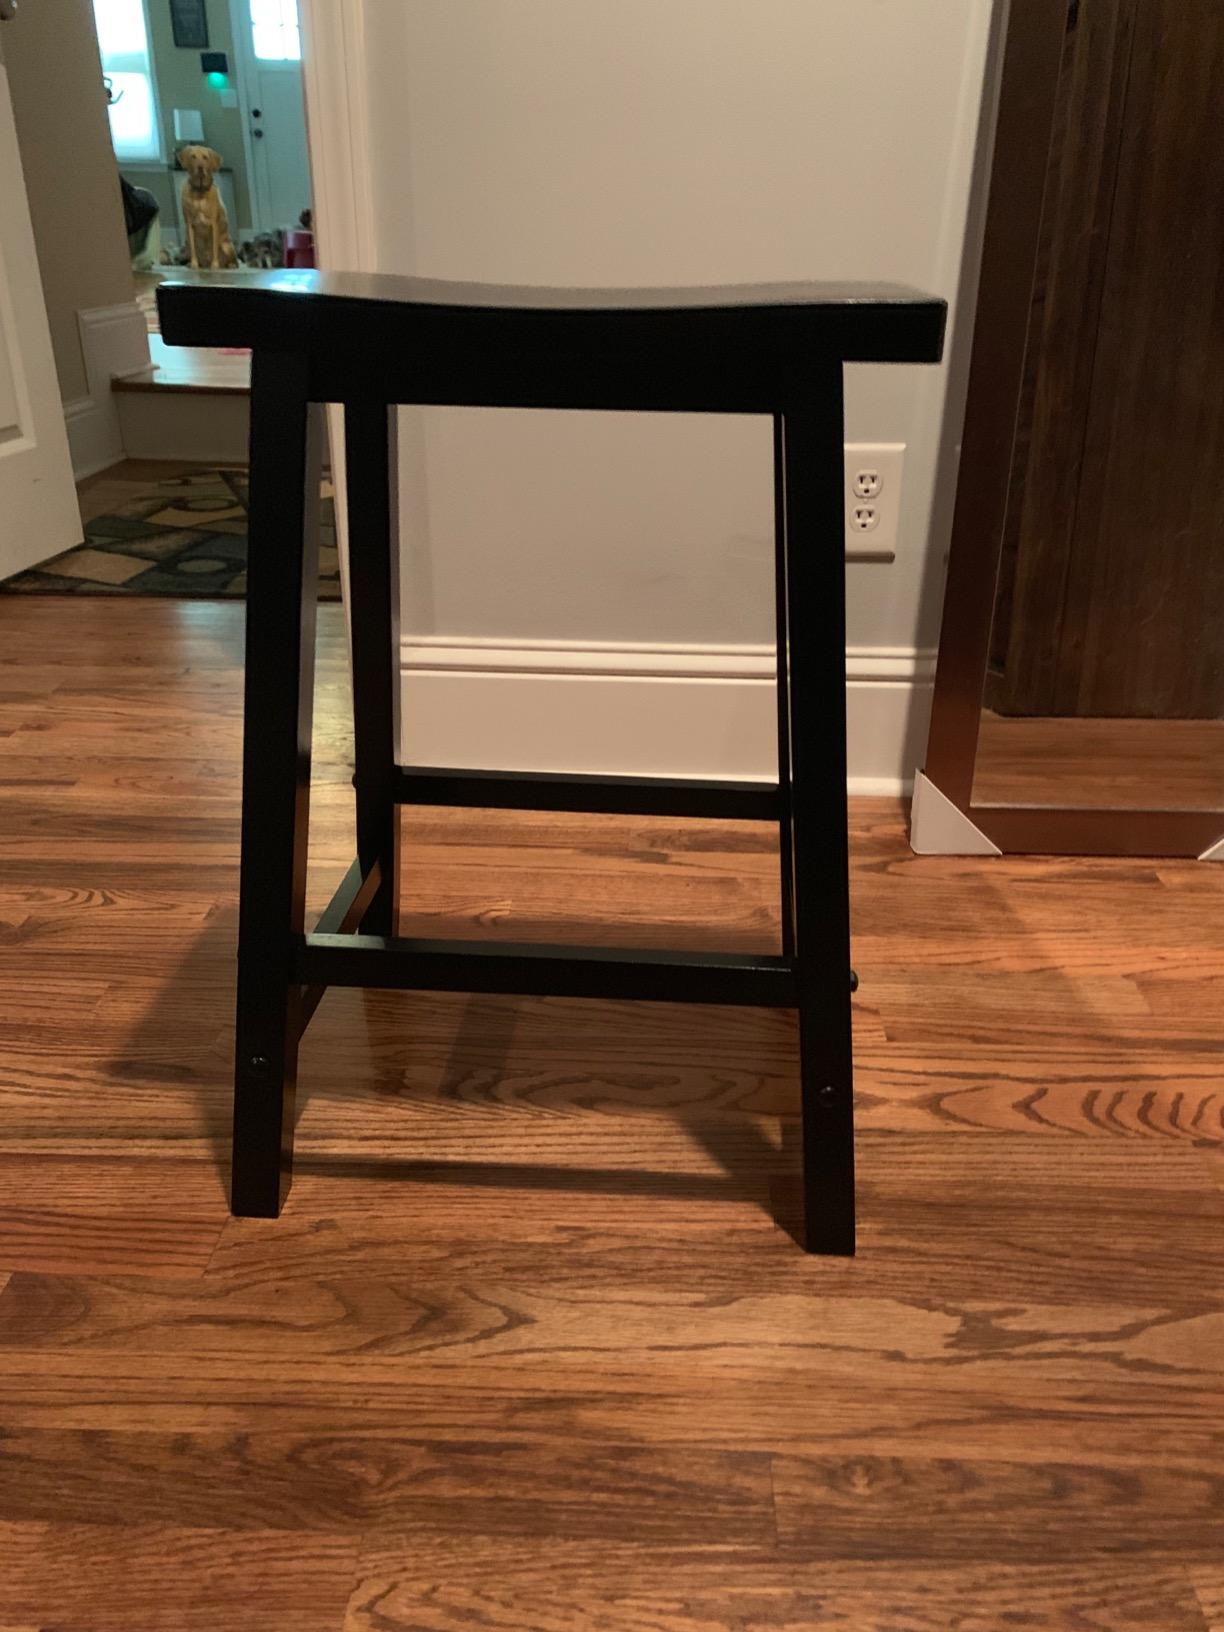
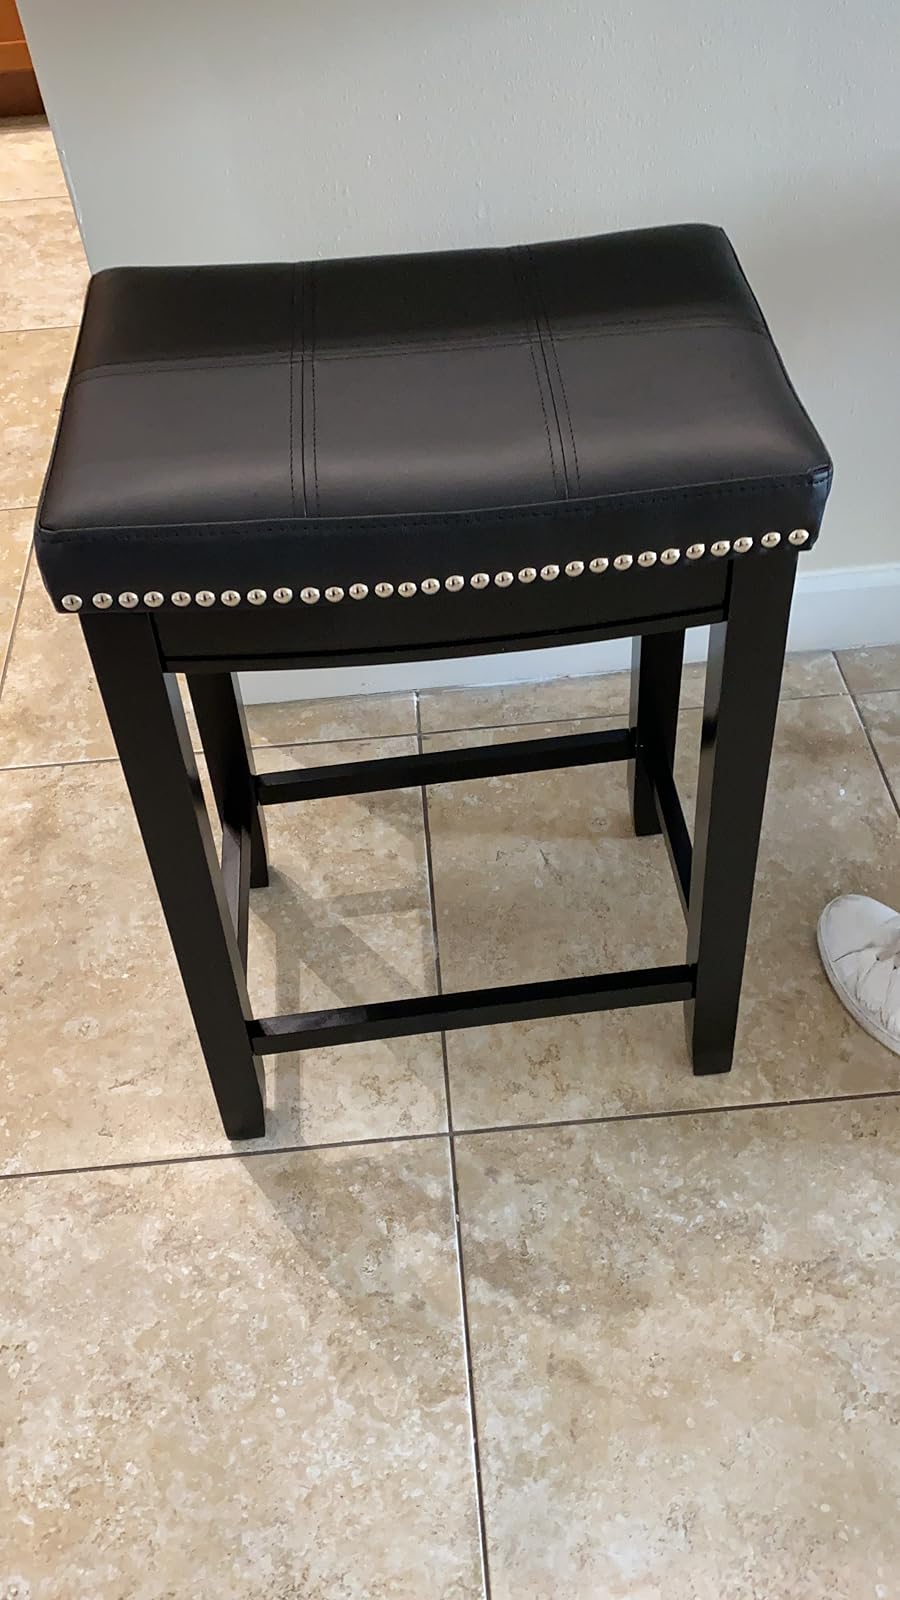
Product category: stool
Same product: no